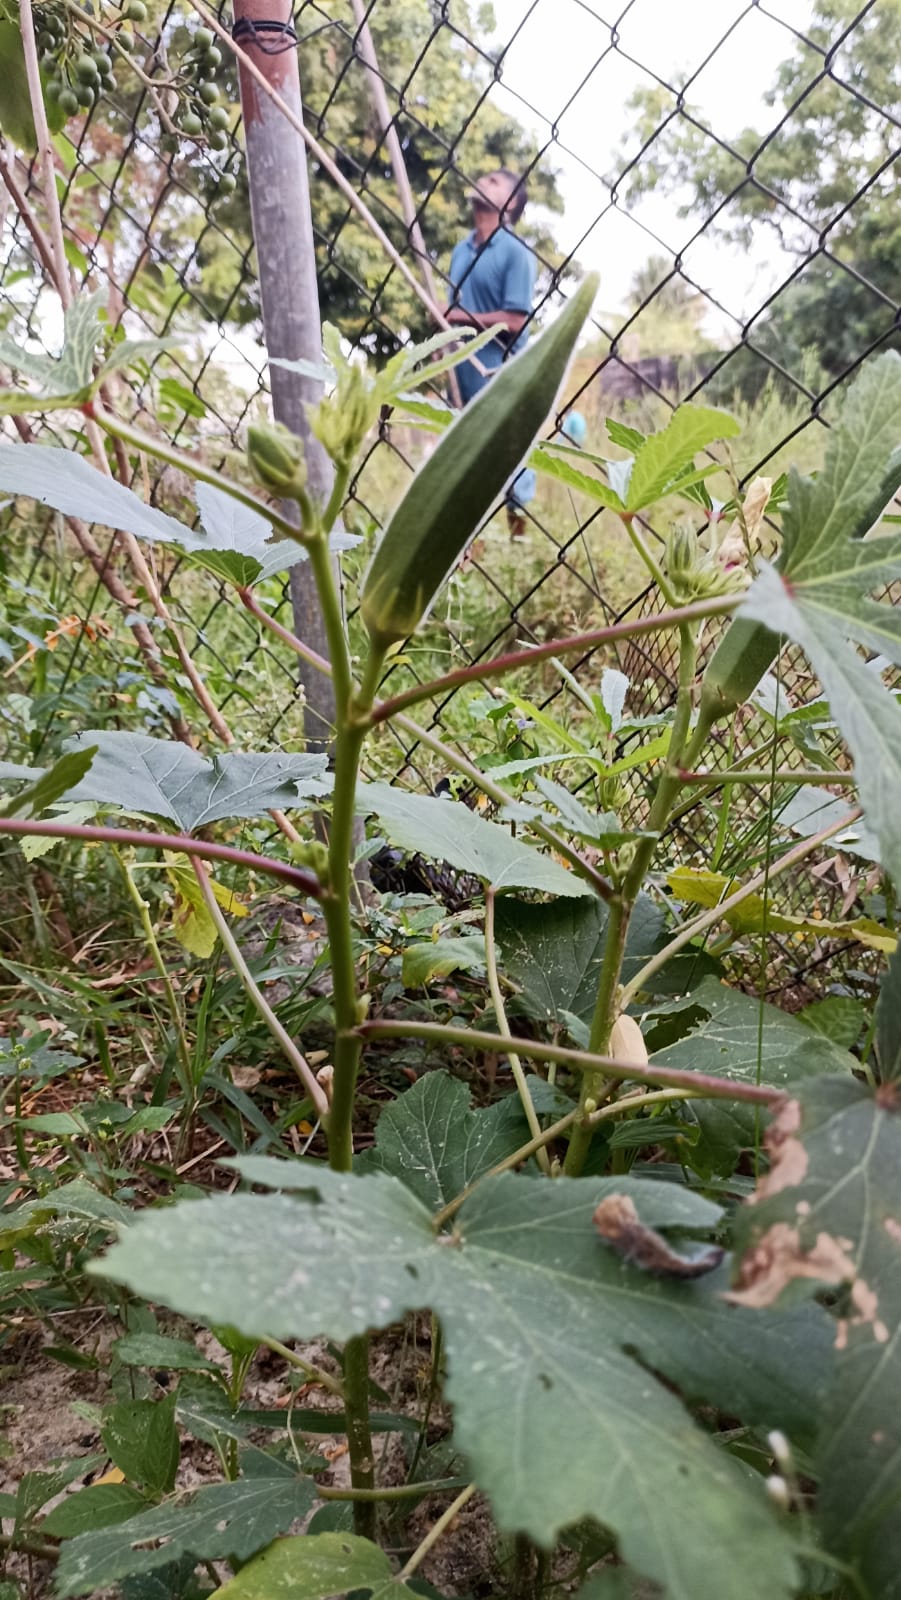
Label: Under-mature